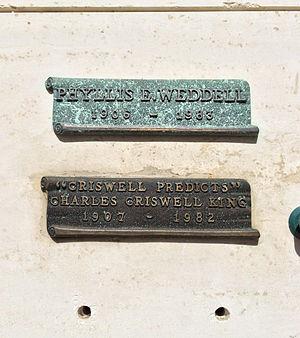
Charles Criswell King, né le 18 août 1907 à Princeton et mort le 4 octobre 1982à Burbank, est un voyant et acteur américain.